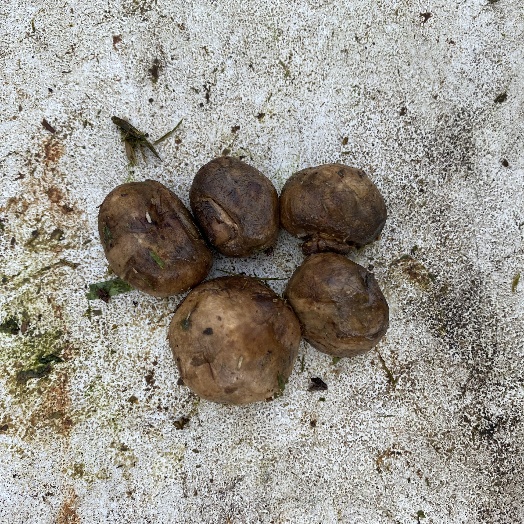
Label: generalcompost